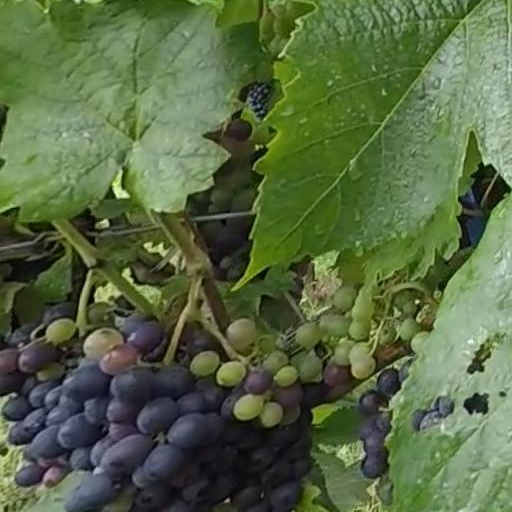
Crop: grape